Peter Fredrik Wahlberg

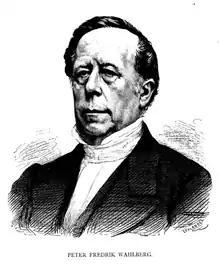
A picture of Peter Fredrik Wahlberg

Peter Fredrik Wahlberg (19 June 1800, in Gothenburg – 22 May 1877, in Stockholm) was a Swedish entomologist and professor at the University College of Stockholm.